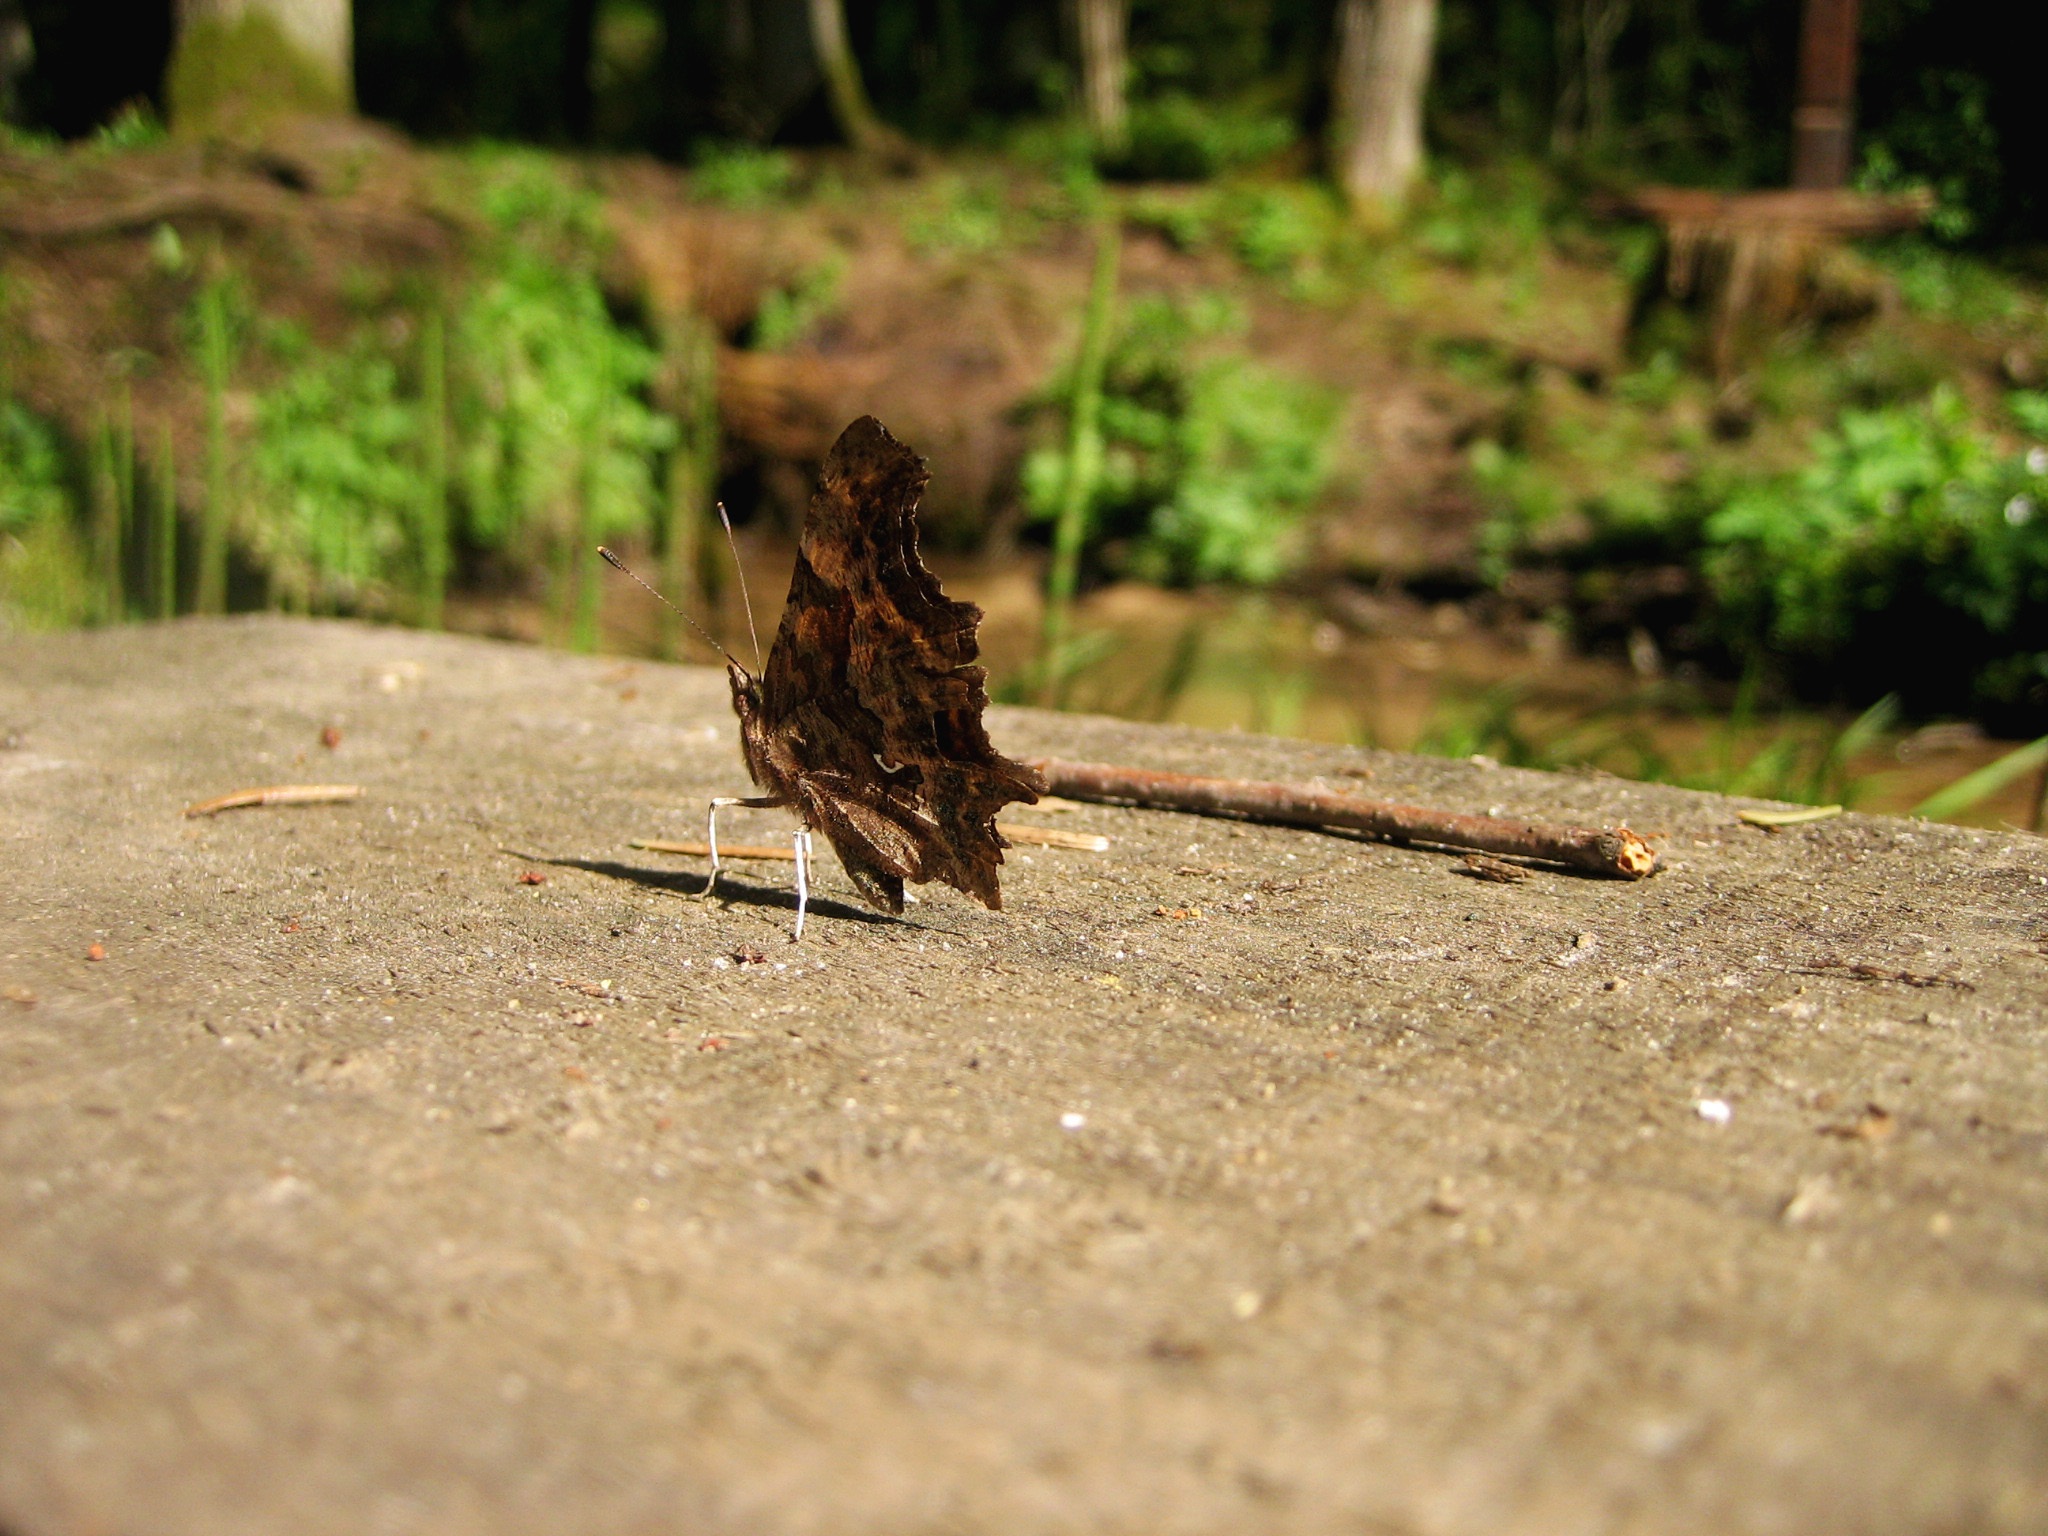
nature, bird, wing, wood, summer, wildlife, insect, macro, brown, soil, butterfly, fauna, invertebrate, perching bird